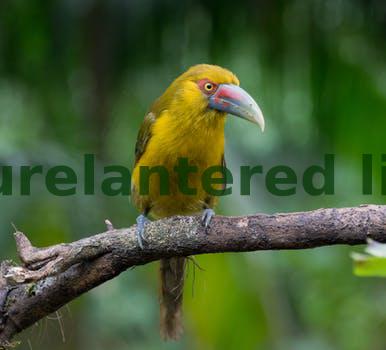
Label: Watermark